Kincardine Lighthouse

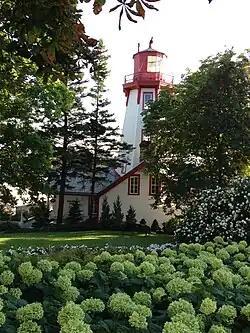

The Lighthouse Blues Festival takes place near the lighthouse in July each year. The Kincardine water tower has the lighthouse painted on it, and the Kincardine Business Improvement Association features the lighthouse on its logo and is represented by the mascot Blinky the Lighthouse.